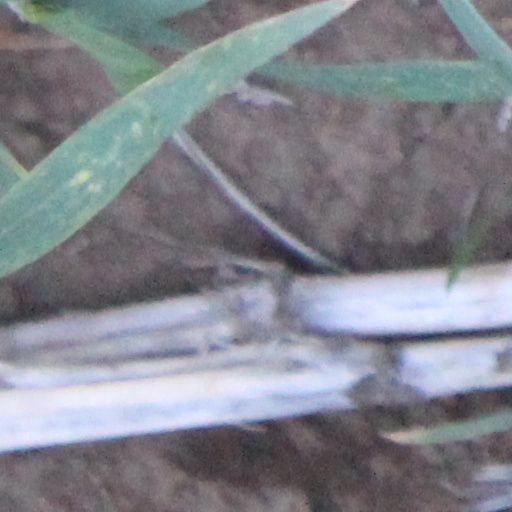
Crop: wheat